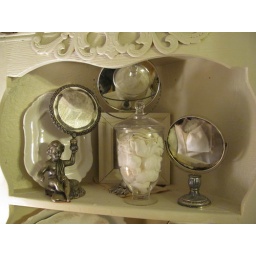
cabinet shelf in bath